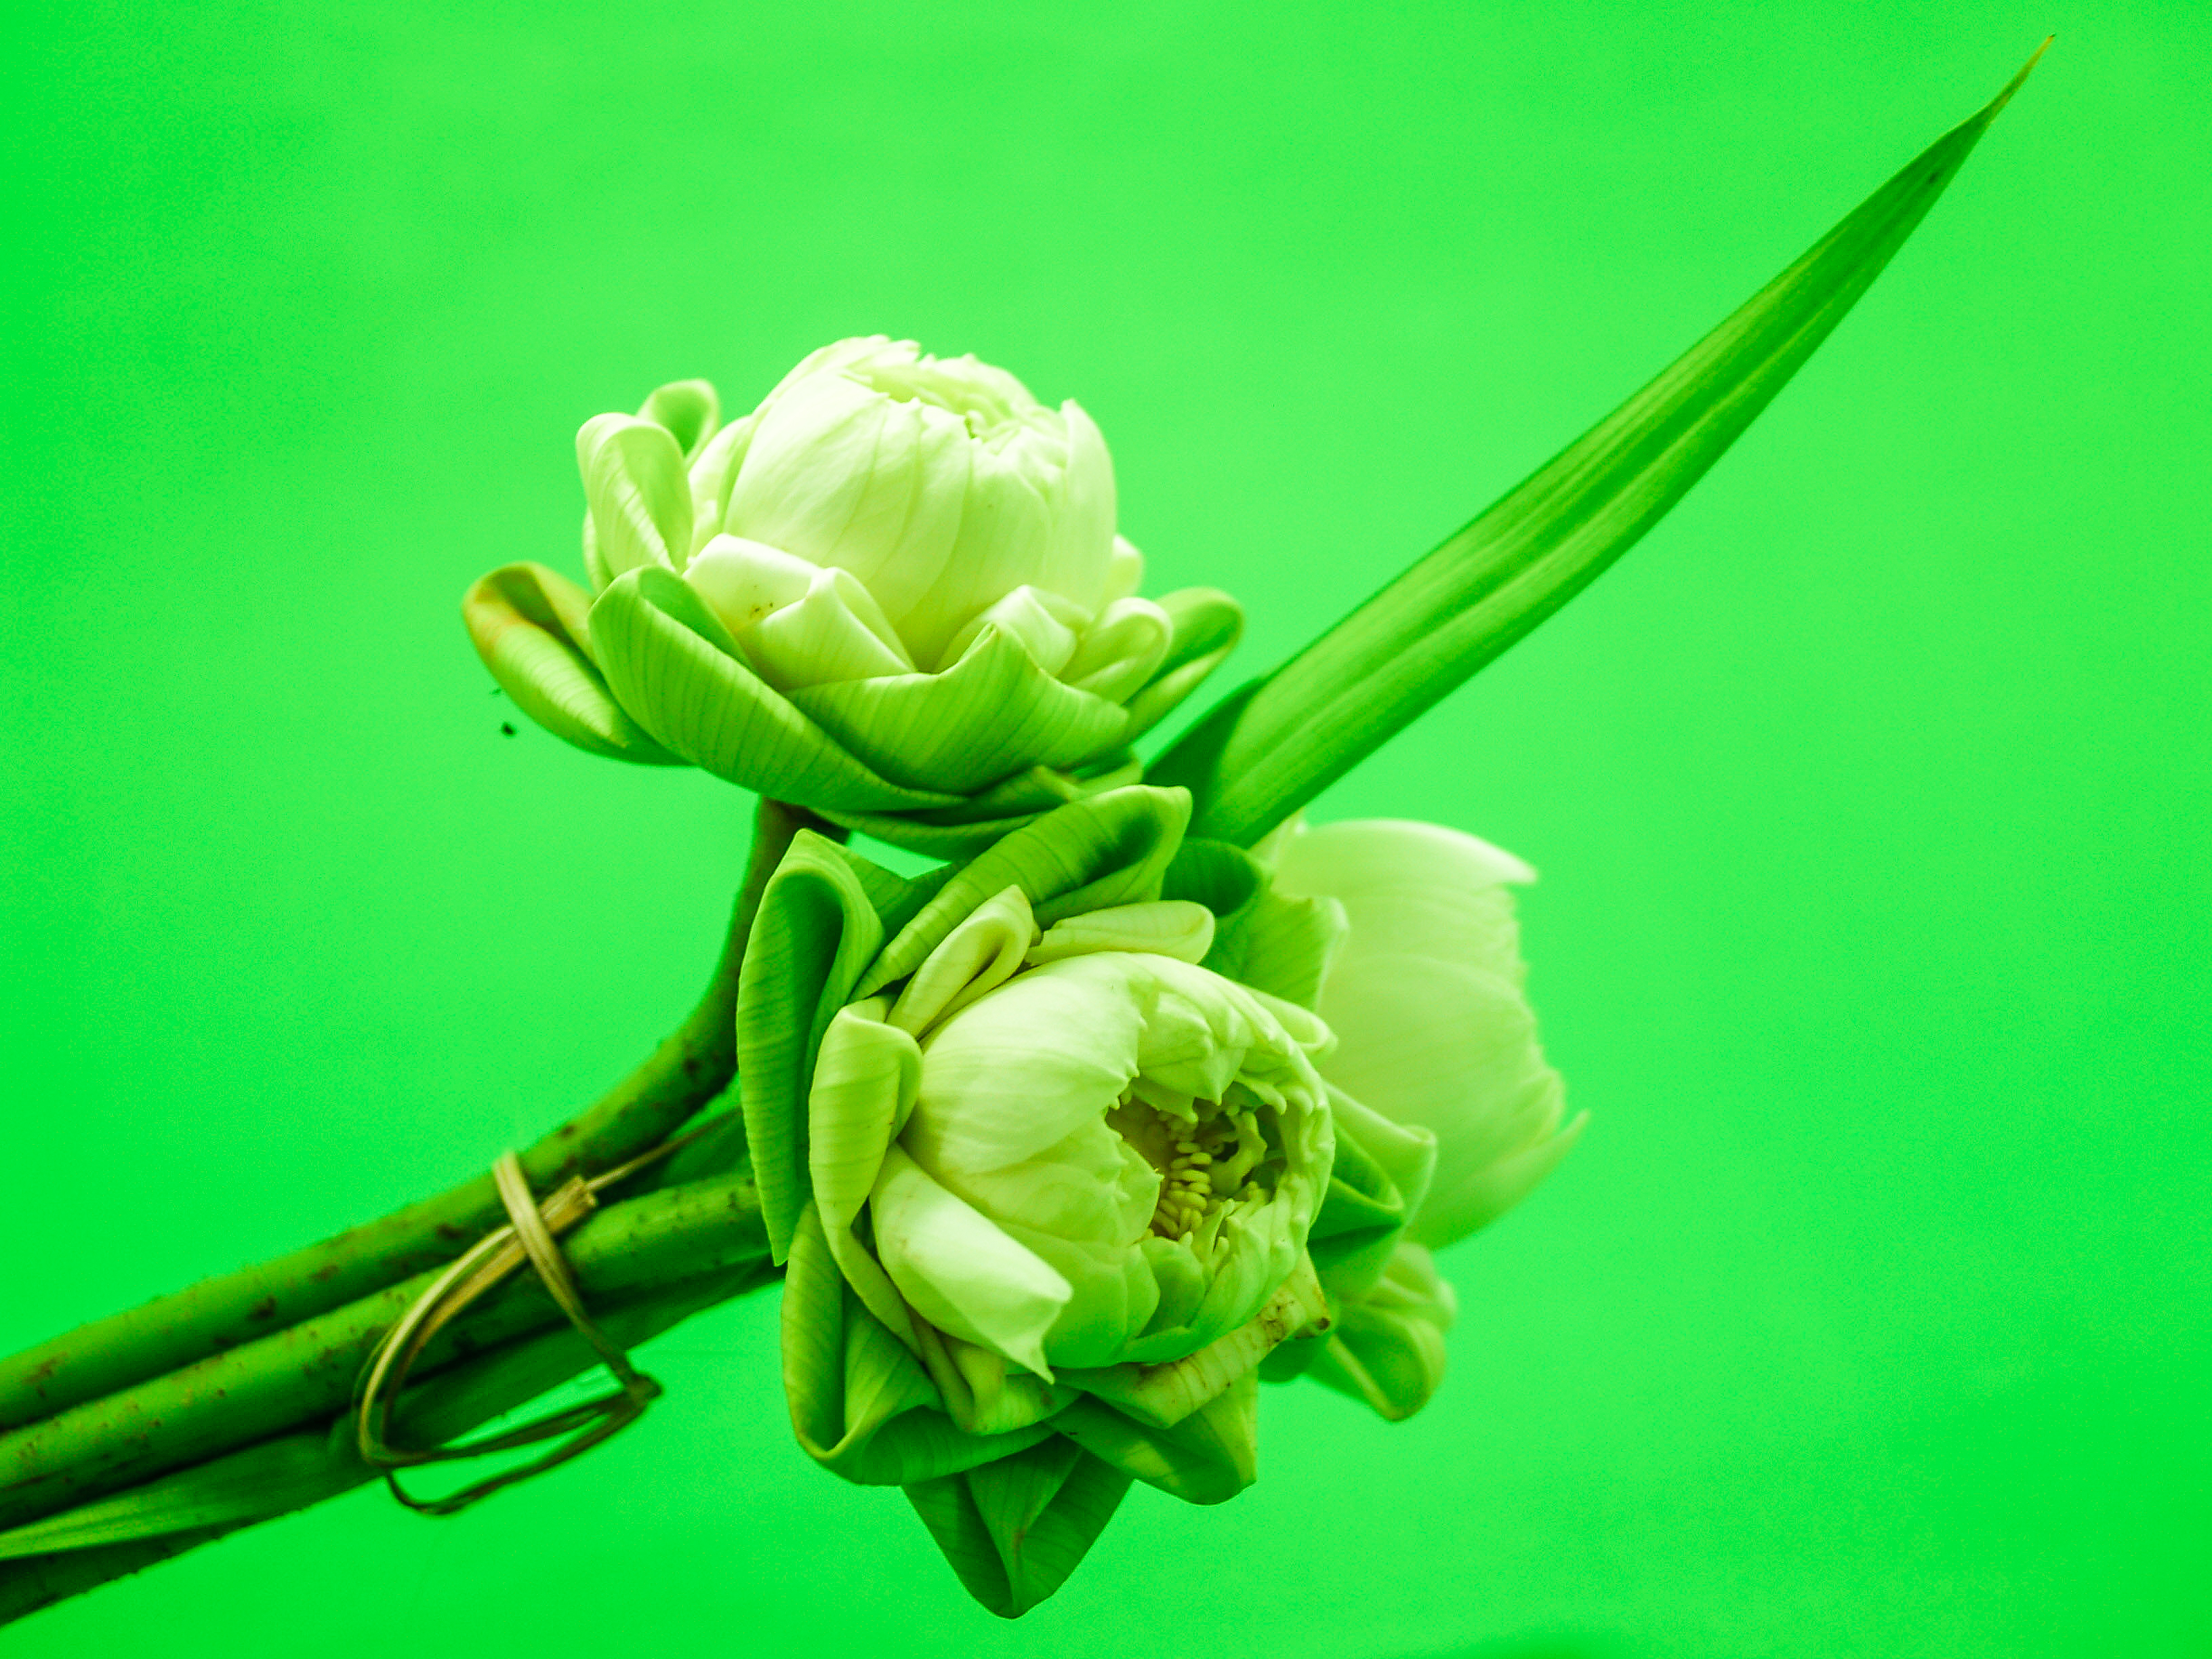
flower, blossom, petal, lotus, water, beautiful, background, nature, green, spring, botany, lily, season, leaf, beauty, plant, natural, pond, white, bloom, garden, botanical, asia, flora, waterlily, aquatic, exotic, blooming, lilly, waterlilly, bud, plant stem, flowering plant, cut flowers, floristry, aquatic plant